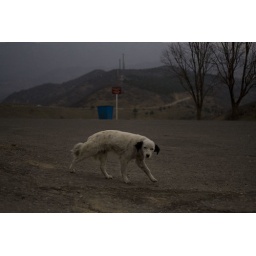
dog in Georgia mountains